Surtees Bridge

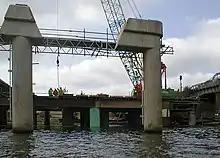
The old Surtees Bridge partially cut away and removed

The construction method used was to demolish and build one carriageway at a time – the southern half was dismantled first whilst a contraflow system operated on the northern carriageway.